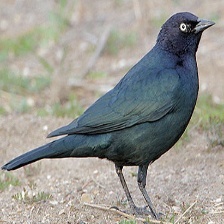
Species: BREWERS BLACKBIRD
Scientific name: EUPHAGUS CYANOCEPHALUS